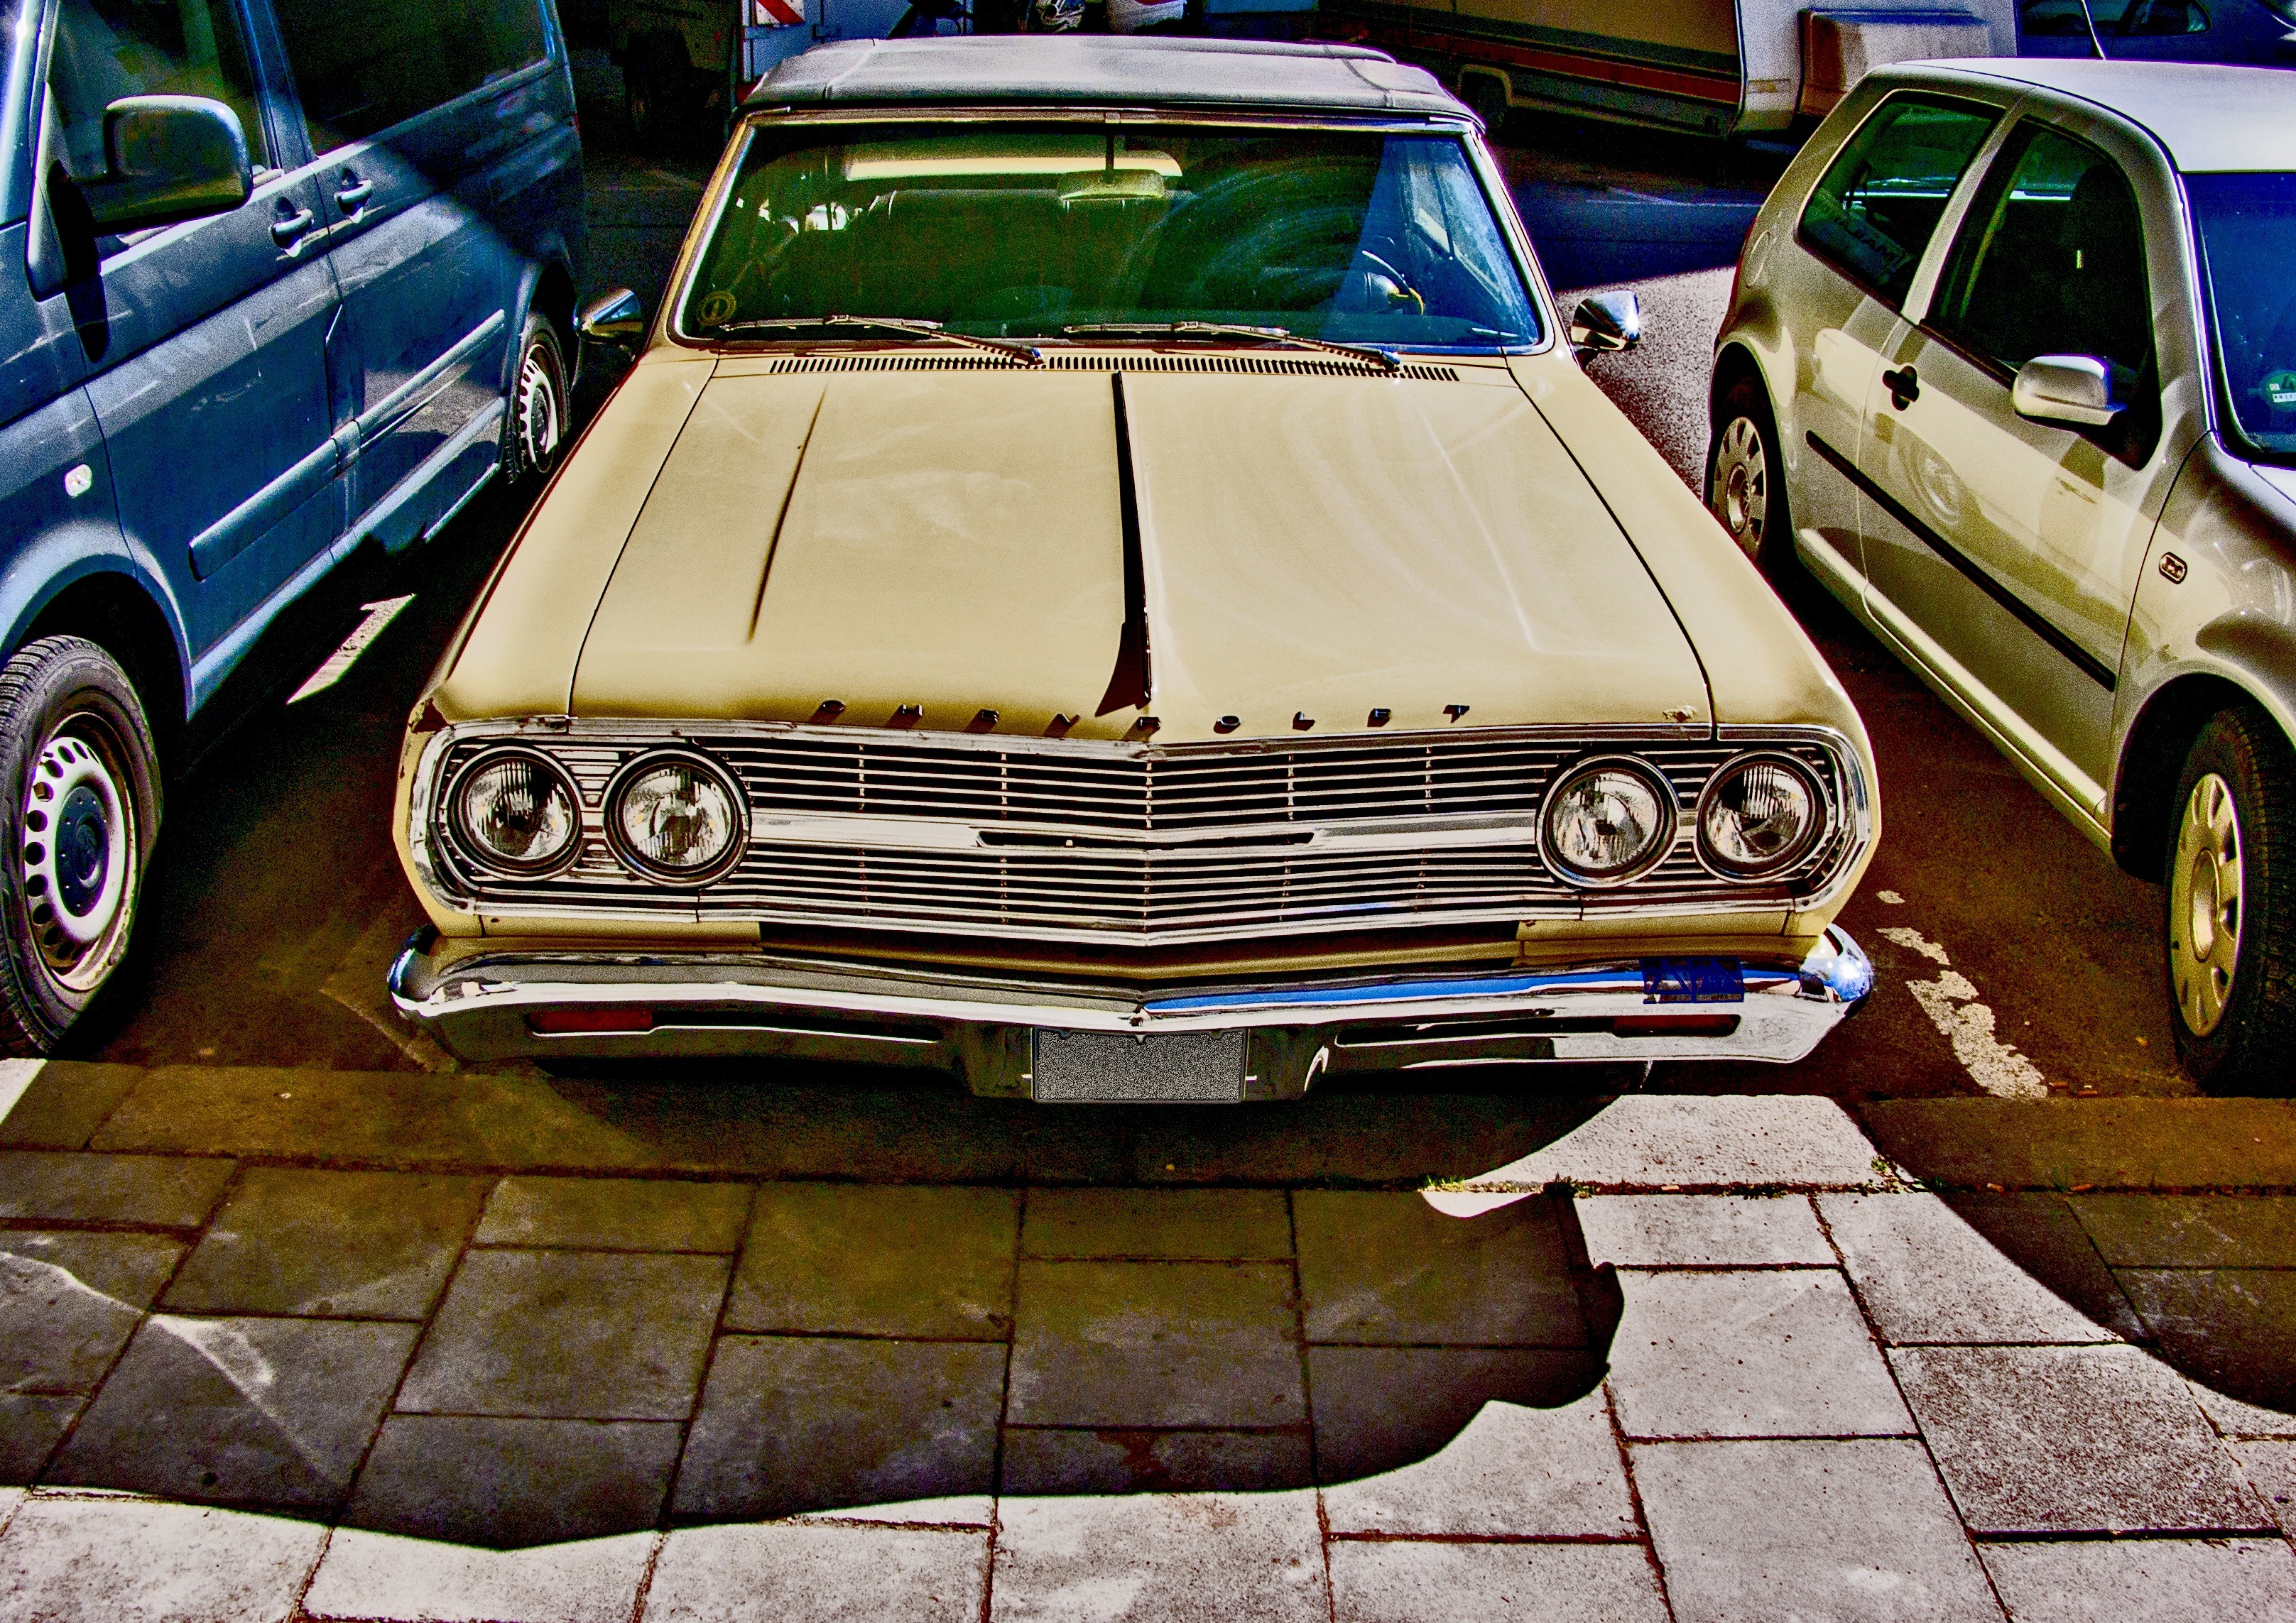
car, vehicle, usa, auto, nostalgia, vintage car, muscle car, malibu, cars, sedan, oldtimer, classic, chevrolet, convertible, chevelle, pkw, cabriolet, antique car, us car, auto show, land vehicle, automobile make, automotive exterior, compact car, family car, full size car